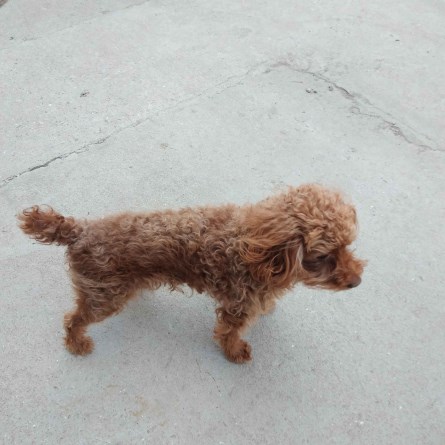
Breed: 7449-n000128-teddy